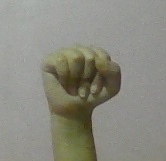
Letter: saad